Industry and the Eglinton Castle estate

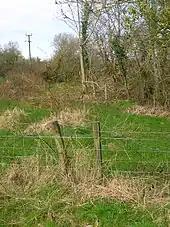
The course of the waggonway from Millburn drive looking towards Kilwinning.

On 7 August 1913 an explosion occurred at this pit, which belonged to Messrs A. Finnie & Sons. Two miners named Andrew Allardyce and Hugh Galone, were at work in a section of the pit by themselves when the accident occurred. A miner named Hugh Montgomery, who was working in another part of the pit some hundreds of yards distant, became conscious of a vibration, and at first thought that something had gone wrong in No 23 pit, which connects with No 22. On further inquiry, however, he had reason to believe that the explosion had taken place in the workings occupied by the two men named, and this was confirmed by two pony drivers, who emerged from the direction of the occurrence.